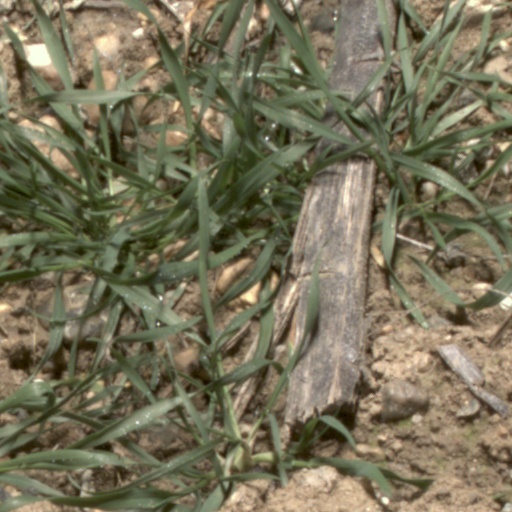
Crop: wheat